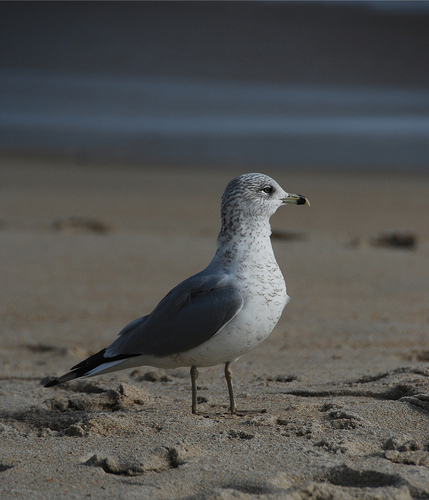
this bird has grey wings, mostly white breast with spots of grey.
a small bird with a grey base and darker grey speckles covering its face, throat and breast, and solid grey coverts.
this is a white bird with a grey wing and black spots.
this gull is speckled white and brown through its head, breast, and belly, with a gray back and wings and black rectrices.
a small bird, standing upright, with a mostly white body and gray wings and a white, black and yellow beak.
this medium bird has a skinny beak with a black spot on the end and a white belly with grey wings.
this small bird has grey wings, a black and white tail, and it's body is white with light brown speckles.
this bird has a speckled grey and brown head, neck and throat, grey secondaries, and black and white inner and outer retrices.
the bird has a curved bill, long curved throat and spotted back.
this bird has a grey crown with grey coverts and a white and grey spotted belly.
Species: Ring Billed Gull